Archibald G. Brown

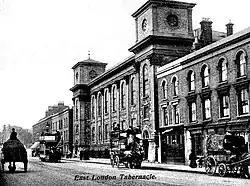
East London Tabernacle, c.1880s

Brown felt deeply the deprivation and poverty of London's East End. He instituted an annual "Thanksgiving Day," during which he sat in the vestry and collected money for the relief of the poor. "Much of this came in penny coins from those whose own means were very limited." In 1880 Brown established his own mission and employed two missionaries, later increased to nine, who visited thousands of houses, including some in which the occupants had pulled down banisters to burn for warmth and had sold their cast iron stoves for food. After calling on a dying widow oppressed by the fear that her infant would be taken to the workhouse, "a school of sin," Brown organised an orphanage for boys on Harley Street adjacent to Bow Road in Bow East London. This endeavour was followed by an orphanage for girls, a soup kitchen, and a seaside home at Herne Bay, Kent. Brown became a close friend of Thomas Barnardo, who also addressed social conditions in the East End.